CGR 4th Class 4-4-2

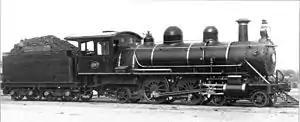
CGR 4th Class 4-4-2 no. 297, c. 1910

The Cape Government Railways 4th Class 4-4-2 of 1897 was a South African steam locomotive from the pre-Union era in the Cape of Good Hope.